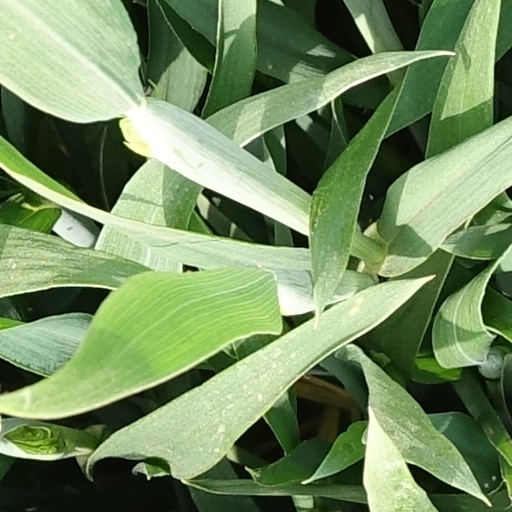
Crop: wheat